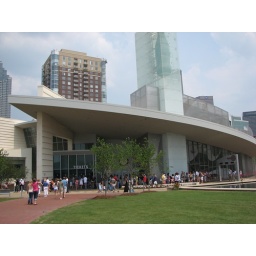
The Coke bottle above the building looks like it is suspended in mid air and is 28' tall.